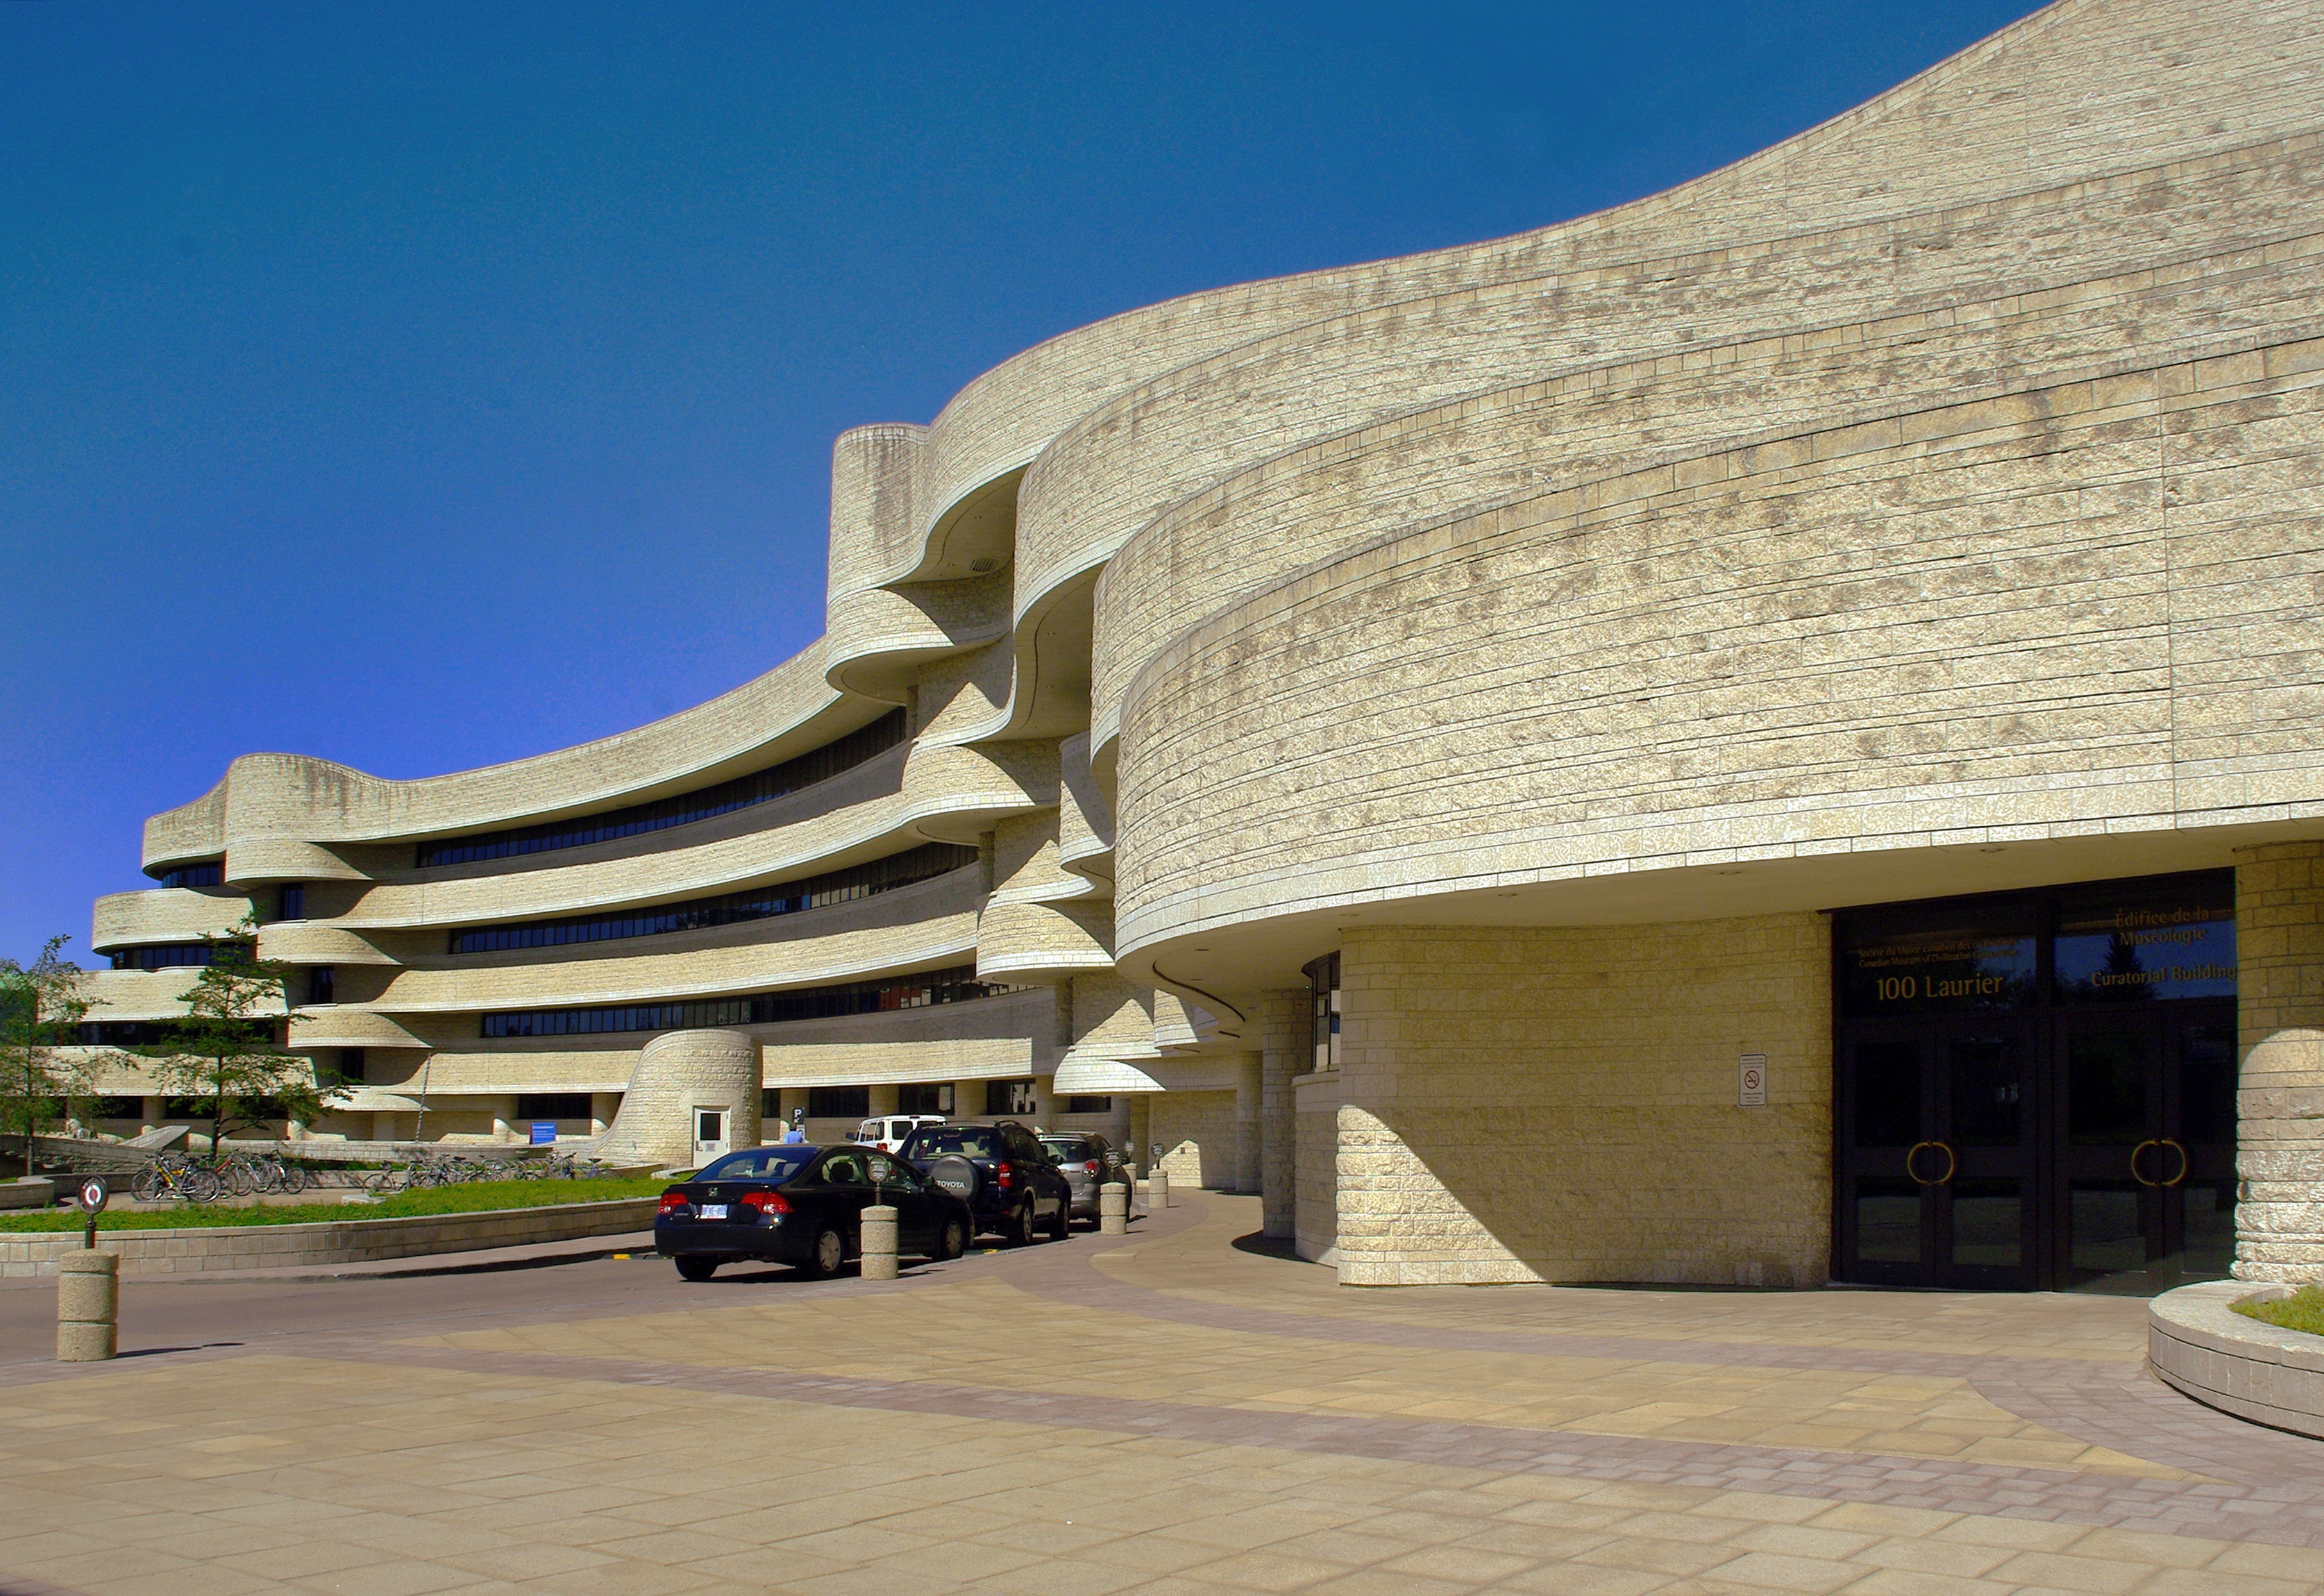
architecture, structure, building, museum, plaza, landmark, facade, canada, tourist attraction, esplanade, ottawa, civilisatons